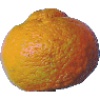
Label: images